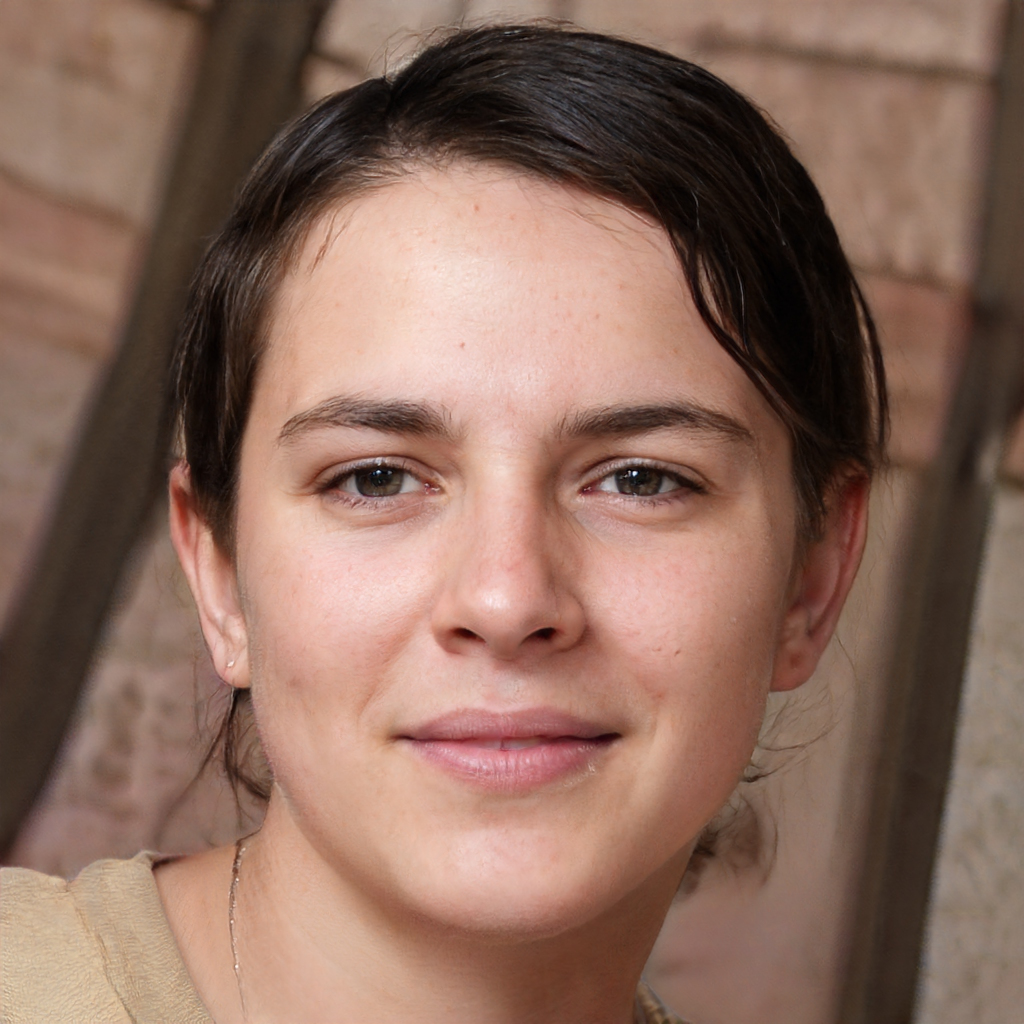
Gender: Female